Chaco War

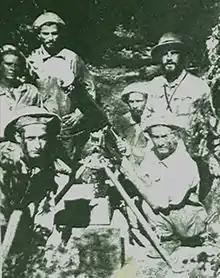
Maxim machine gun manned by Paraguayan soldiers

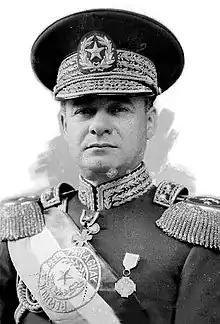
José Félix Estigarribia, commander in chief of Paraguayan army

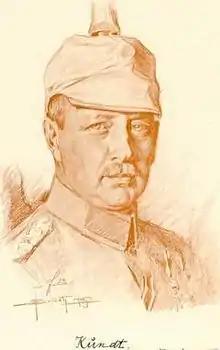
Hans Kundt, commander in chief and Minister of War of Bolivia

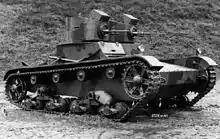
Vickers 6-Ton light tank similar to those deployed by the Bolivian army

Bolivian infantry forces were armed with the latest in foreign weapons, including DWM Maxim M1904 and M1911 machine guns, Czechoslovak ZB vz. 26 and Vickers-Berthier light machine guns, Mauser-type Czechoslovak Vz. 24 7.65 mm rifles ("mosquetones") and Schmeisser MP-28 II 9 mm submachine guns. At the outset, the Paraguayan troops used a motley collection of small arms, including the German Maxim, the British Vickers, the Browning MG38 water-cooled machine guns, and the Danish Madsen light machine gun. The primary service rifle was the M1927 7.65 mm Paraguayan Long Rifle, a Mauser design based on the M1909 Argentine Long Rifle and manufactured by the Oviedo arsenal in Spain. The M1927 rifle, which tended to overheat in rapid fire, proved highly unpopular with the Paraguayan soldiers. Some M1927 rifles experienced catastrophic receiver failures, a fault that was later traced to faulty ammunition. After the commencement of hostilities, Paraguay captured sufficient numbers of Bolivian VZ-24 rifles and MP 28 submachine guns (nicknamed "piripipi") to equip all of its front-line infantry forces.